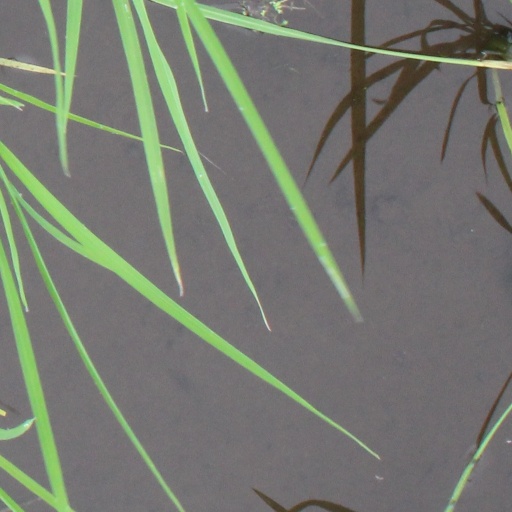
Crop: rice